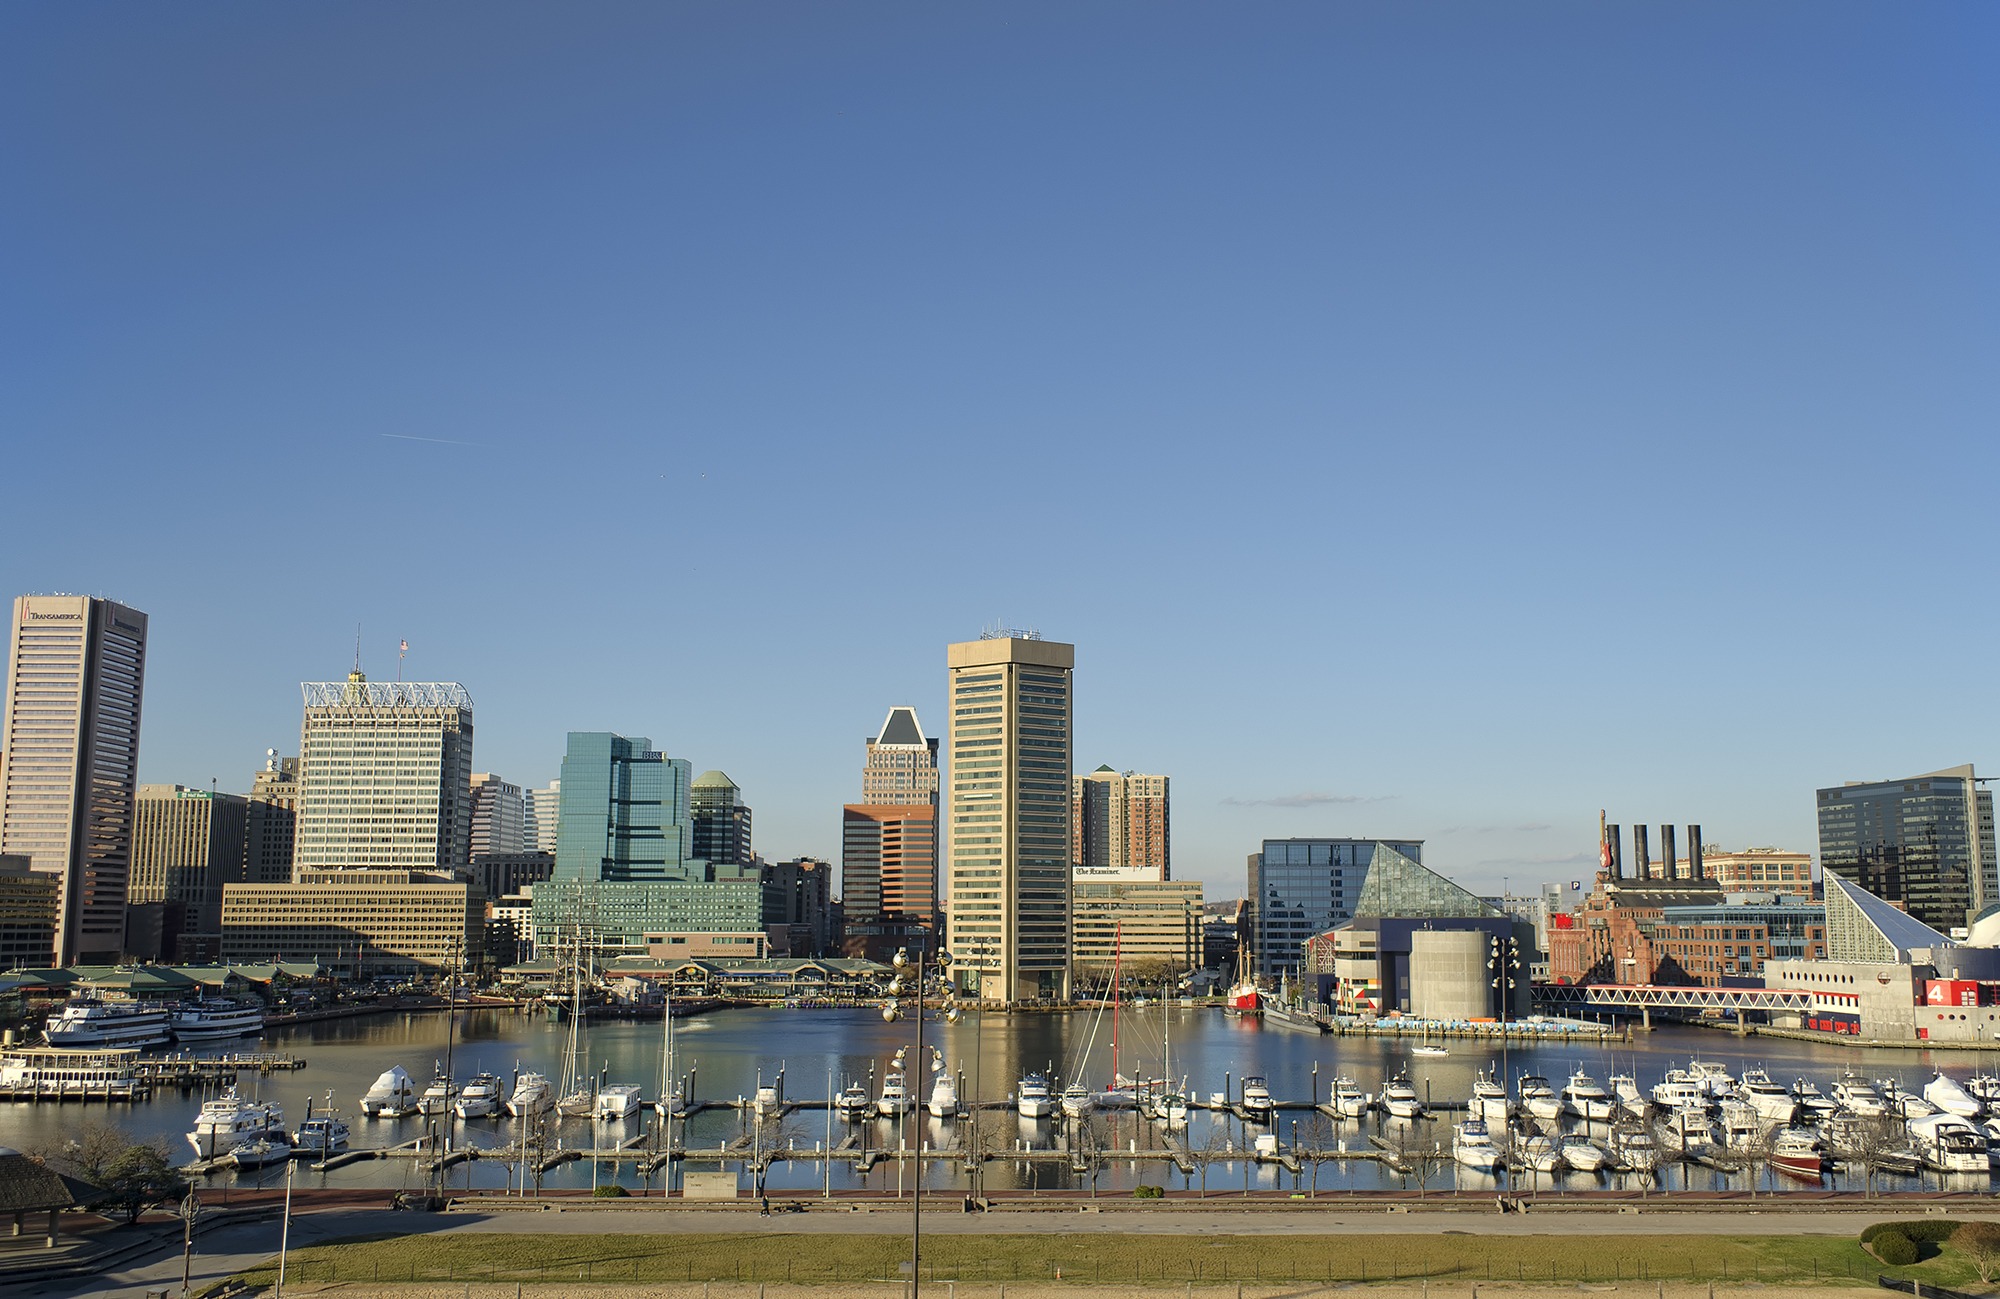
horizon, skyline, city, skyscraper, urban, cityscape, panorama, downtown, landmark, harbor, tower block, boats, ships, baltimore, metropolis, neighbourhood, urban area, inner harbor, residential area, geographical feature, human settlement, metropolitan area